'Ajjur

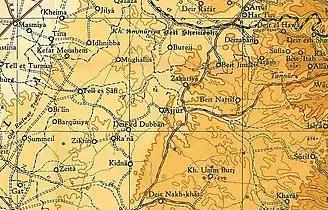
Ajjur 1945 1:250,000

On 23 October 1948, the Fourth Battalion of Israel‘s Giv'ati Brigade occupied ‘Ajjur in the northern front of Operation Yoav, unifying Israeli military operations in the southern and western fronts. Most of ‘Ajjur’s inhabitants had fled before this assault—their flight was triggered by an earlier attack, on 23 July-24.